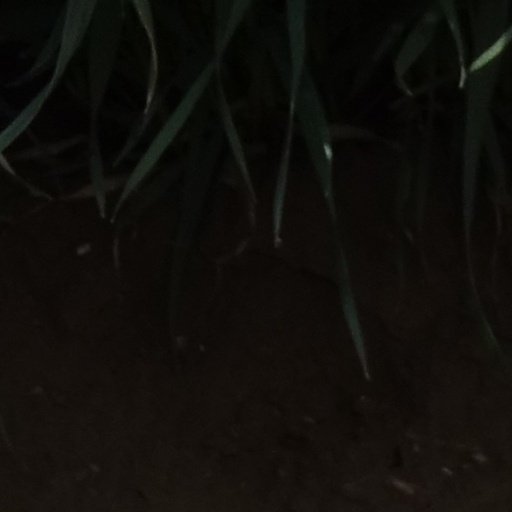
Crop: wheat